Éditions de l'Oiseau-Lyre

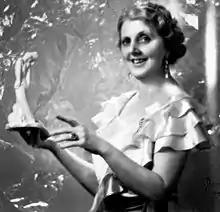
Founder Louise Hanson-Dyer

Éditions de l'Oiseau-Lyre (commonly referred to as L'Oiseau-Lyre) is a French music publishing company and a classical music record label that specialises in Early and Baroque music. It was founded in 1932 as a publisher of scholarly editions of early music that had never been previously published. Its specialist recording arm, developed from the 1960s onwards, grew into a specialist label that is now a part of Decca.